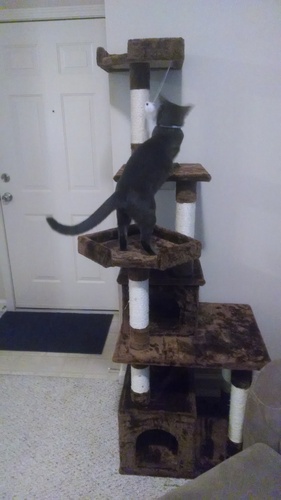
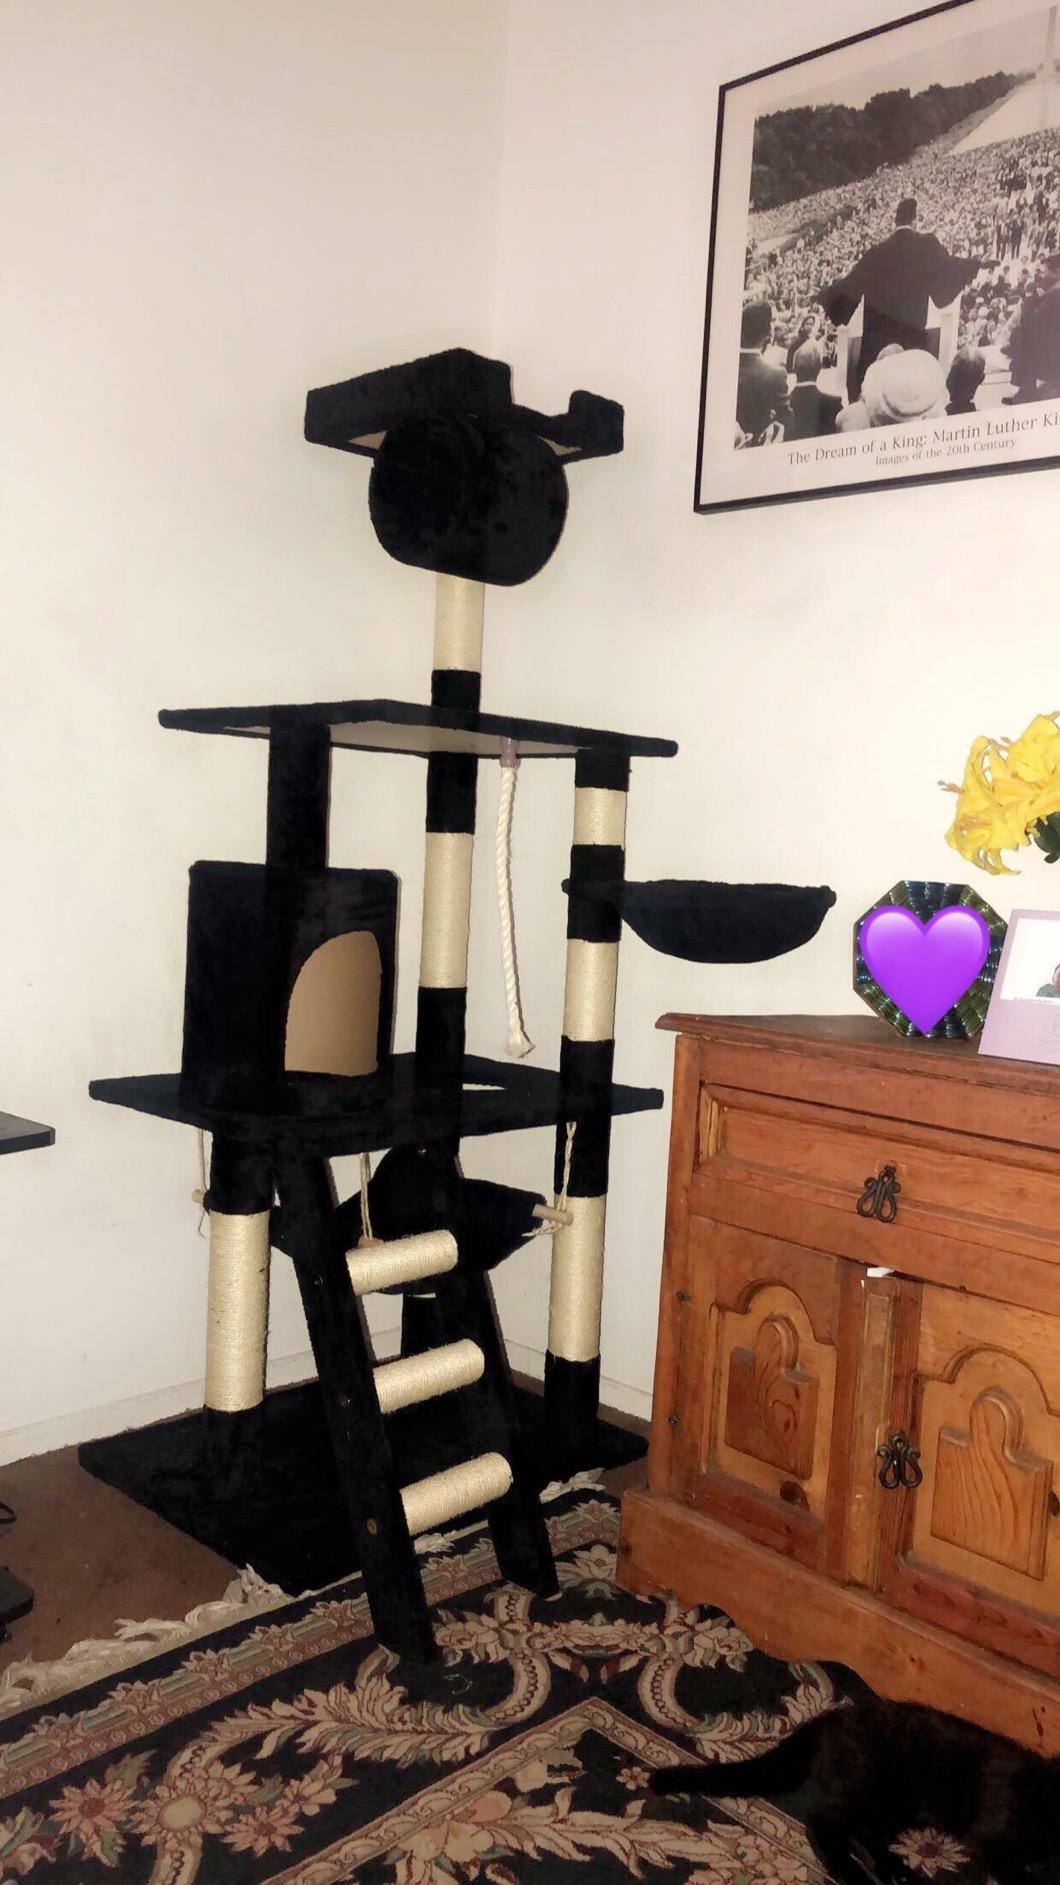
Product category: items_cat tree
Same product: no